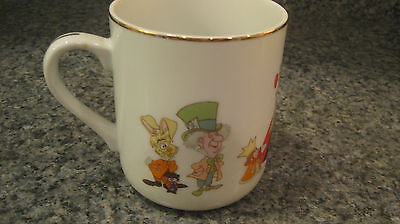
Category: mug